Bela Pratt

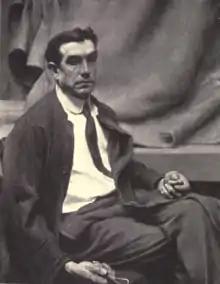
"Portrait of Bela Pratt" (1918) by Howard E. Smith

Bela Lyon Pratt (December 11, 1867 – May 18, 1917) was an American sculptor from Connecticut.